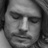
Emotion: sad